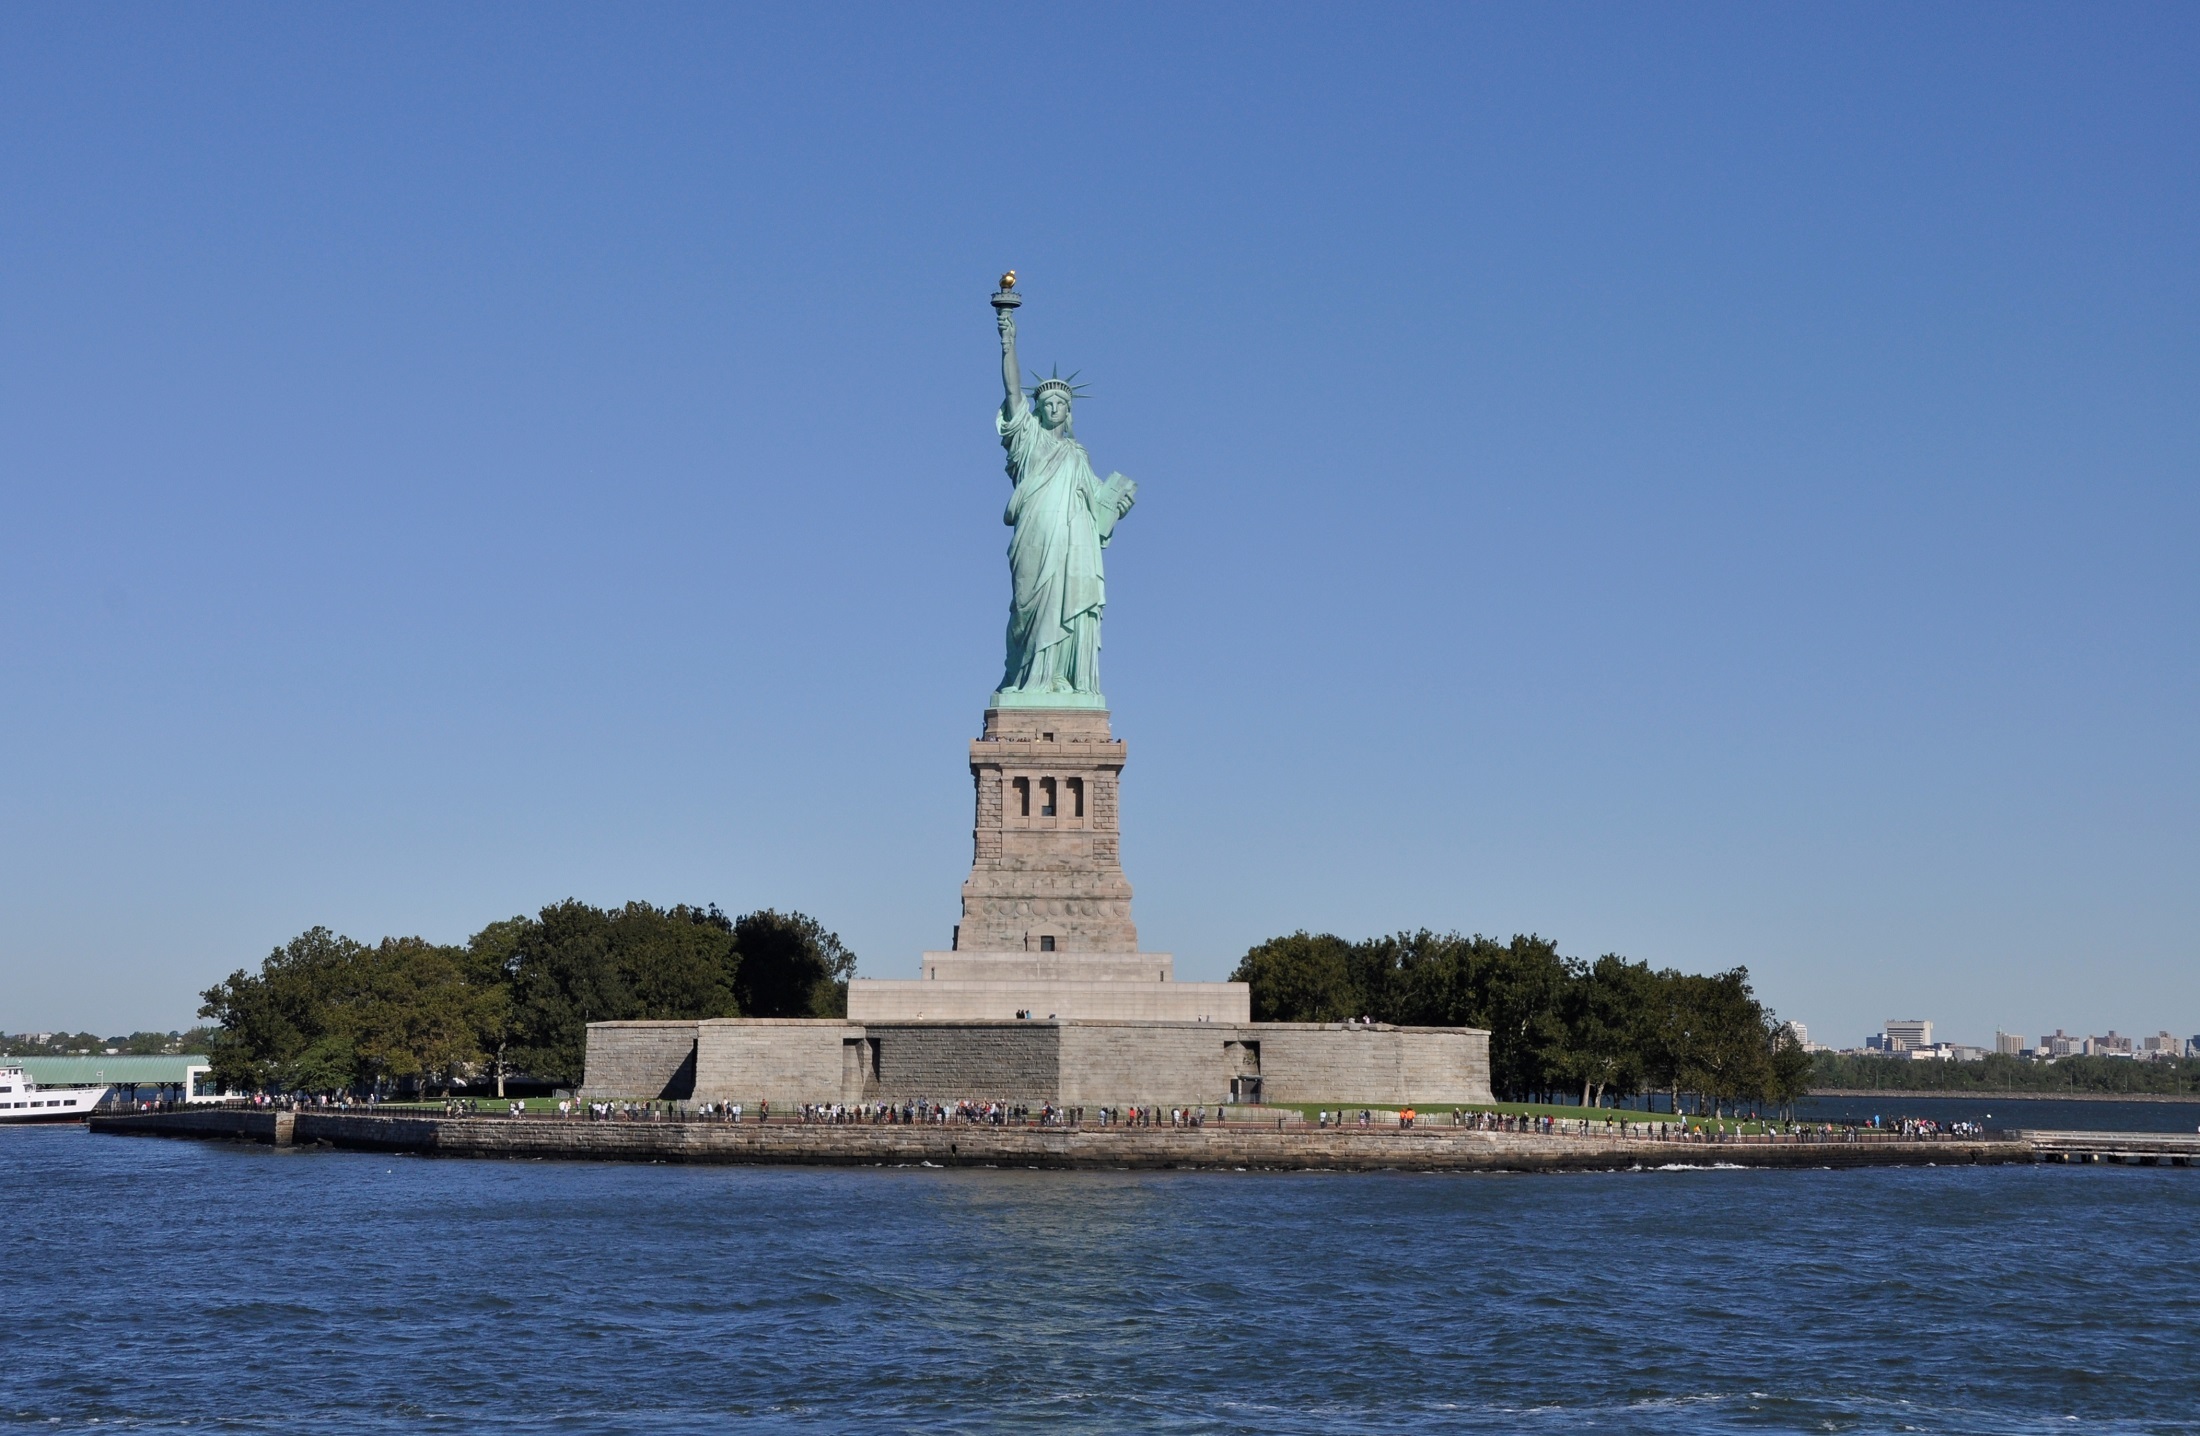
sea, coast, architecture, urban, manhattan, new york city, monument, cityscape, vacation, statue, gift, statue of liberty, tower, symbol, nyc, usa, island, landmark, harbor, freedom, attraction, historic, tourism, liberty island, memorial, obelisk, icon